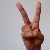
The image shows a hand gesture representing the letter 'V' in Indian Sign Language.